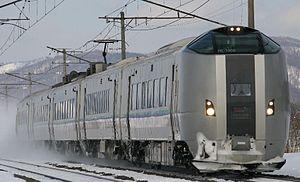
La ligne Chitose est une ligne ferroviaire de la compagnie JR Hokkaido située sur l'île d'Hokkaidō au Japon. Elle relie la gare de Numanohata à la gare de Shiroishi. Une branche relie la gare de Minami-Chitose à la gare de l'aéroport de Shin-Chitose et permet de rejoindre l'aéroport de Shin-Chitose. La carte sans contact Kitaca est acceptée sur l'ensemble de la ligne.
La ligne principale Muroran est une ligne ferroviaire de la compagnie JR Hokkaido située sur l'île d'Hokkaidō au Japon. Elle relie la gare d'Oshamambe à la gare d'Iwamizawa. La carte sans contact Kitaca est acceptée uniquement entre les gares de Tomakomai et Numanohata.
La ligne principale Hakodate est une ligne ferroviaire de la compagnie JR Hokkaido au Japon. La ligne relie la gare de Hakodate située à Hakodate à la gare d'Asahikawa située à Asahikawa.